Bakir Izetbegović

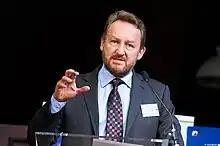
Izetbegović giving a speech, November 2011

Dževad Galijašević, a member of the Southeast European Expert Team for the Fight against Terrorism and Organized Crime, accused Izetbegović in 2011 of supporting and helping Wahhabis in Bosnia and Herzegovina.